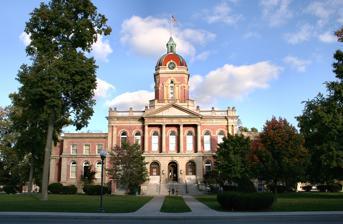
Building: Elkhart County Courthouse
Country: United States of America
Year built: 1868
United States historic place Elkhart County Courthouse U.S. National Register of Historic Places Elkhart County Courthouse, October 2005 Show map of Indiana Show map of the United States Location Courthouse Sq., Goshen, Indiana Coordinates 41°35′14″N 85°50′8″W / 41.58722°N 85.83556°W / 41.58722; -85.83556 Area 3.3 acres (1.3 ha) Built 1868 ( 1868 ) -1870, 1905 Architect Barrows & Company; Patton & Miller Architectural style Renaissance, Italian Villa NRHP reference No. 80000034 Added to NRHP April 10, 1980 Elkhart County Courthouse is a historic courthouse located at Goshen , Elkhart County, Indiana , USA. It was originally built in 1868–1870, and renovated between 1905 and 1908 in the Renaissance Revival style. It is a three-story, brick building with a clay tile dome tower. It features a portico with four freestanding Doric order columns, with stylized triglyphs, set on a rusticated podium. It was added to the National Register of Historic Places in 1980. References